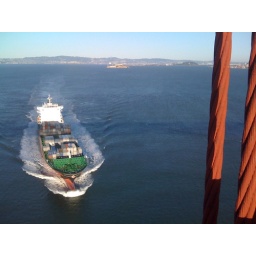
Watching a ship pass under the bridge